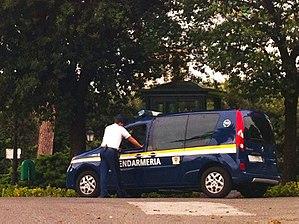
Véhicule Renault Kangoo de la Gendarmerie vaticane stationné dans les jardins du Vatican
Le Corps de gendarmerie de l'État de la Cité du Vatican est — avec la Garde suisse pontificale — responsable de la sécurité du pape. La gendarmerie assure également la protection de la Cité du Vatican et des bâtiments jouissant de l'extraterritorialité, le maintien de l'ordre public et veille à l'application des lois. Placée sous la tutelle de la Direction des services de sécurité et de protection civile du Gouvernorat de l'État de la Cité du Vatican, elle était composée, en octobre 2012, de 150 hommes, pour un effectif théorique de 197 hommes.